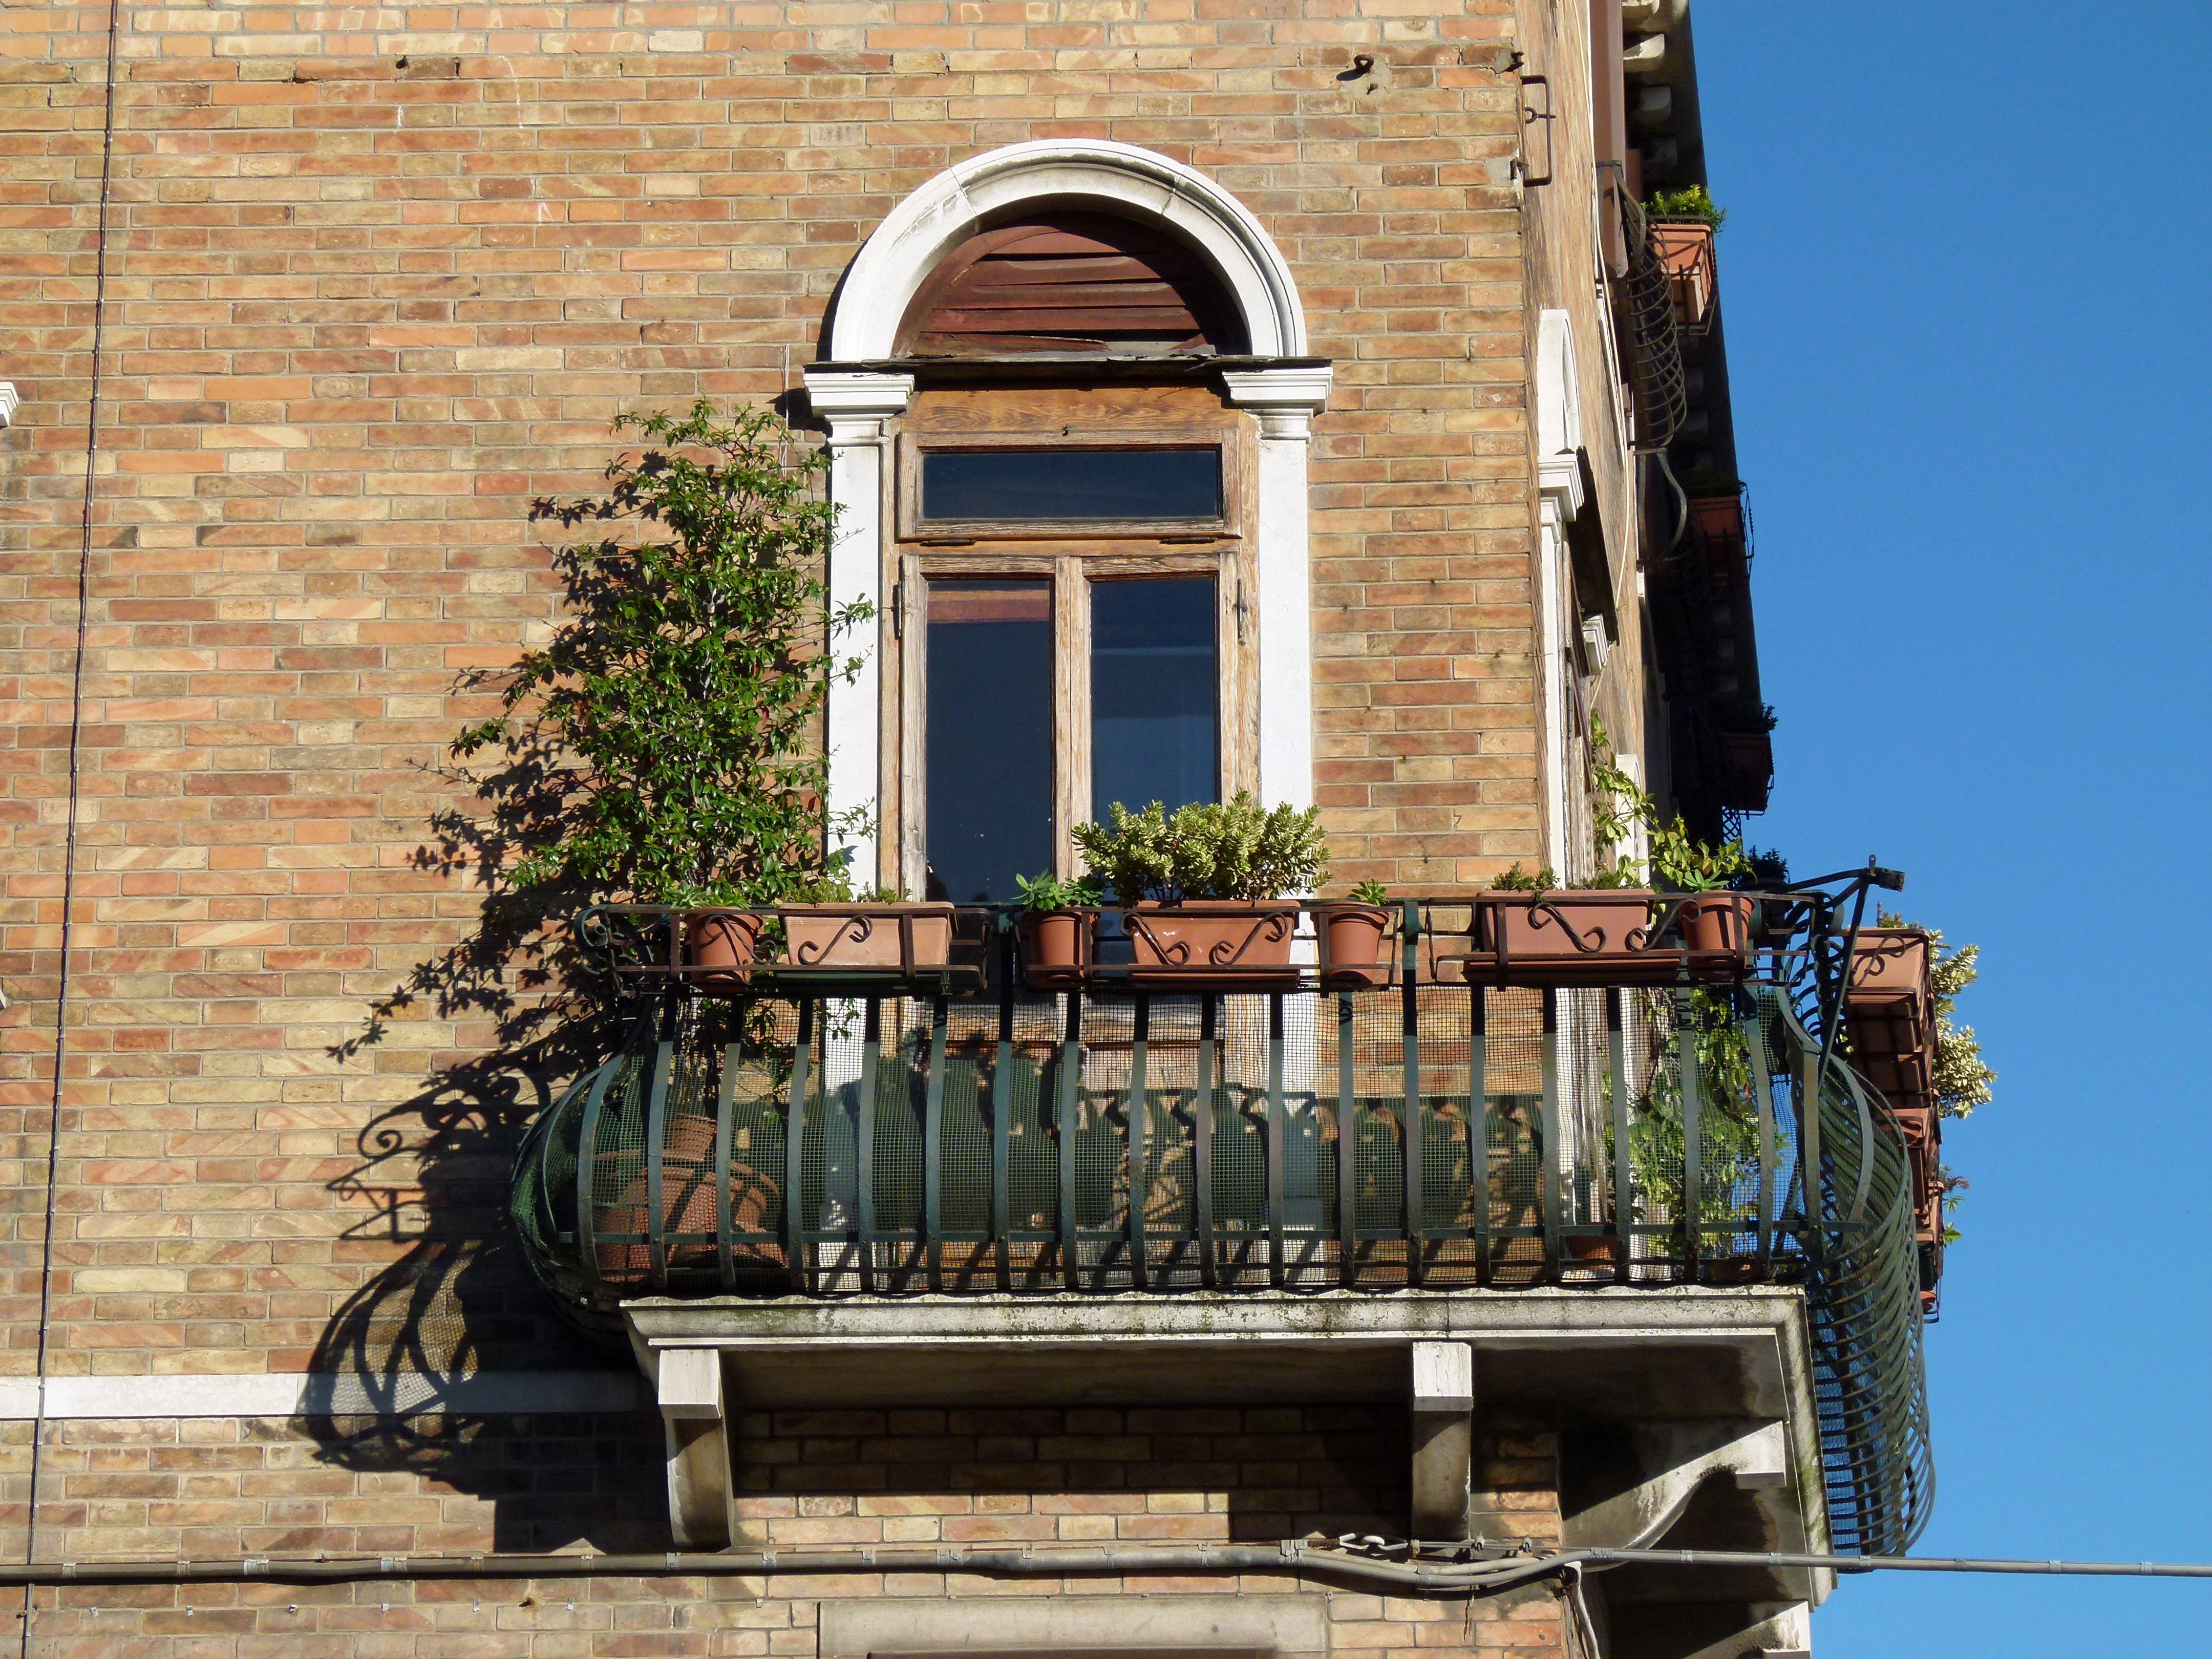
Balcony Charm
A charming old style balcony extends from a brick building, adorned with potted plants  The window above the balcony has a white arched frame, contrasting with the bricks. Sunlight highlights the textures, while a clear blue sky forms the backdrop
Mid-range Shot, Straight-on Angle
  brick building features a balcony with ornate  metal railing, topped with potted plants. Above, an arched and white-trimmed window is a graceful, vintage touch. Sunlight creates deep shadows that accentuate the worn texture of the building. Blue sky offers contrast, allowing architectural details to pop.
Labels: Handrail, Architecture, Balcony, Building, Plant, Home Decor, Window, Brick, Railing, Sky
Camera: Panasonic DMC-FZ100
Aperture: F4
Exposure: 1/800 sec
ISO: 100
Focal length: 18.9 mm